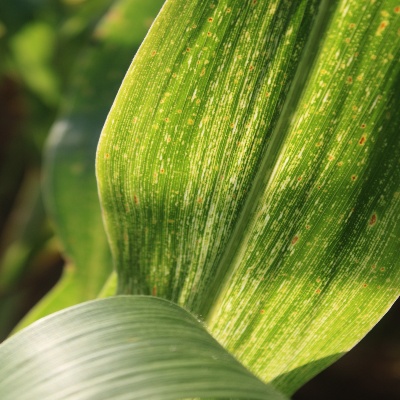
Crop: Maize
Condition: streak virus